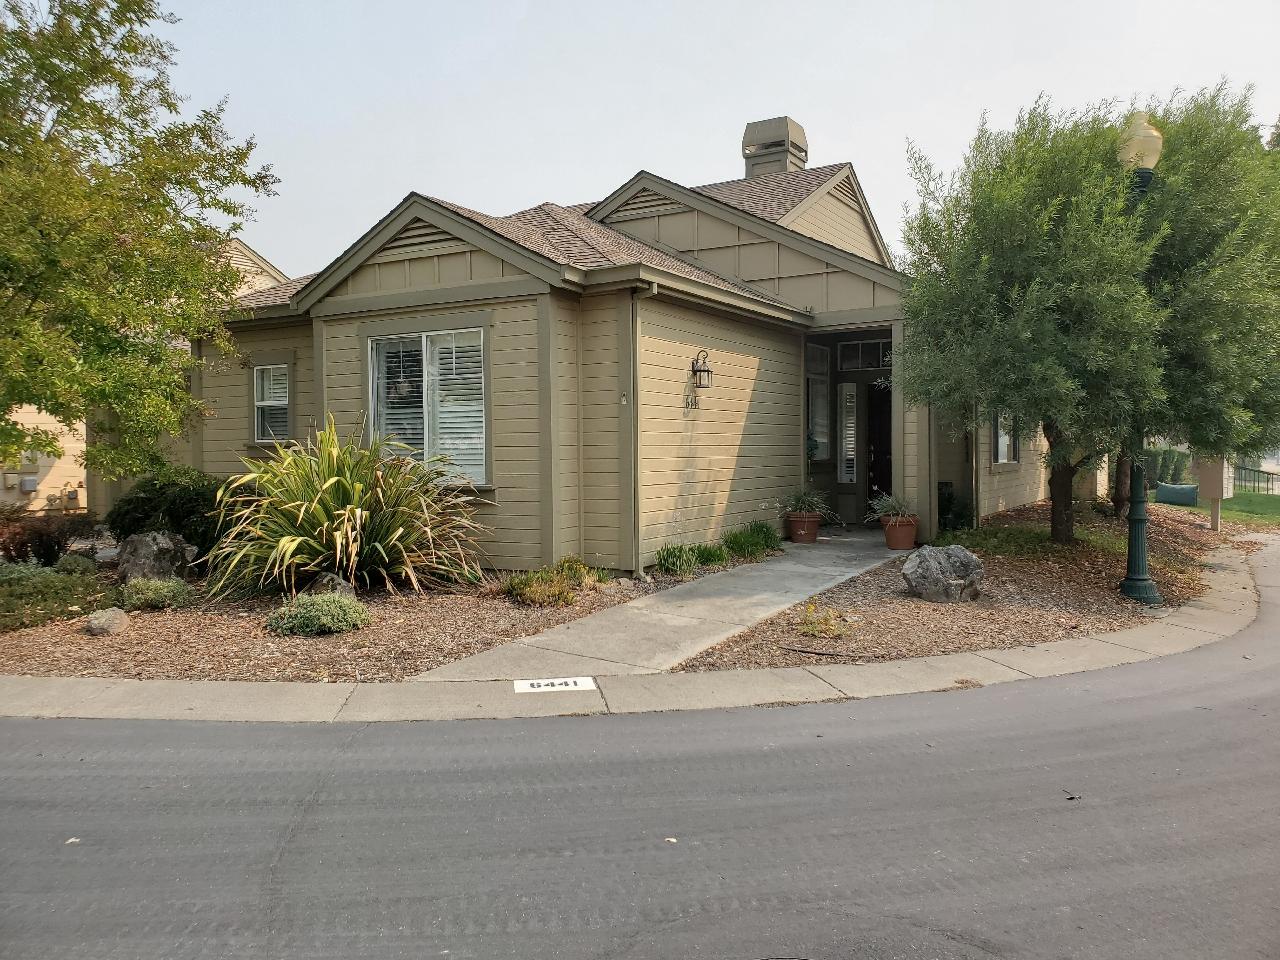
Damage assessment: no_damage